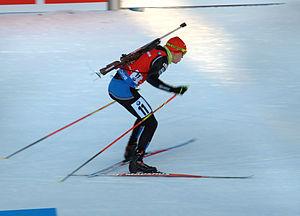
Ahti Toivanen, né le 5 janvier 1990 à Polvijarvi, est un biathlète Finlandais. Il participe aux Jeux olympiques d'hiver de 2014.